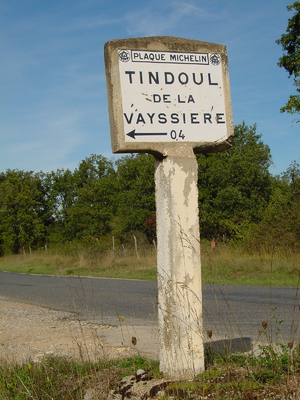
Borne de signalisation Michelin au bord de la D 904 en Aveyron indiquant aux touristes la direction à prendre pour aller voir le tindoul (= trou) de la Vayssière.
Michelin est un fabricant de pneumatiques français dont le siège social est à Clermont-Ferrand, en France. Ses produits sont destinés à tous types de véhicules : automobiles, camions, deux roues, avions, engins de génie civil et agricoles. C'est une entreprise multinationale cotée au CAC 40 qui est implantée industriellement dans 17 pays et emploie 111 700 personnes.